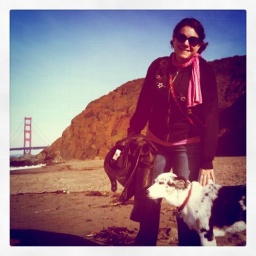
Samba Leah at bakers beach with golden gate bridge in background